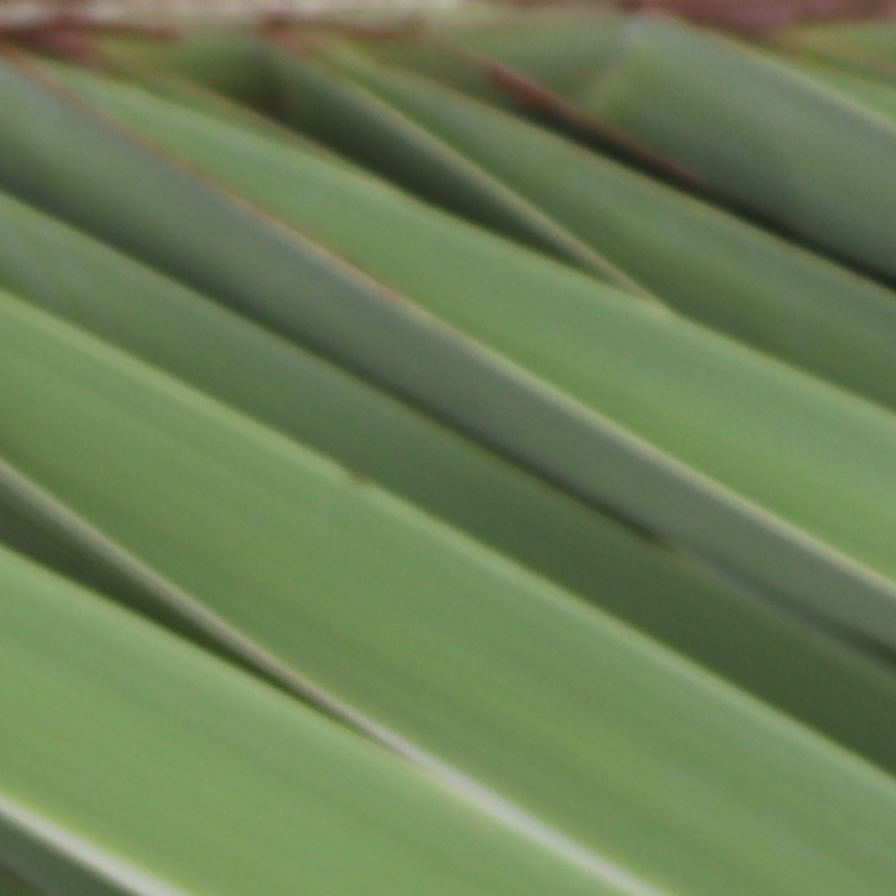
Label: Healthy